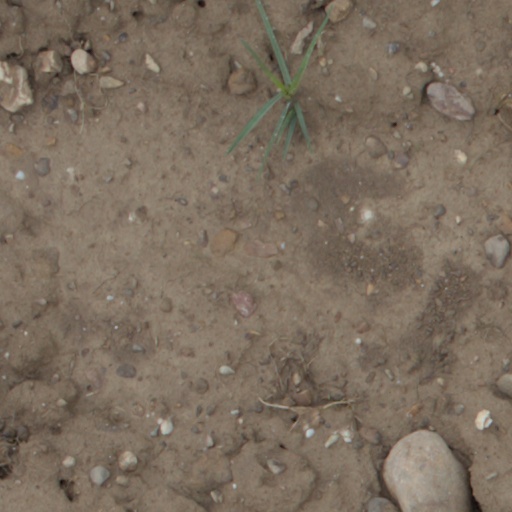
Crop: wheat